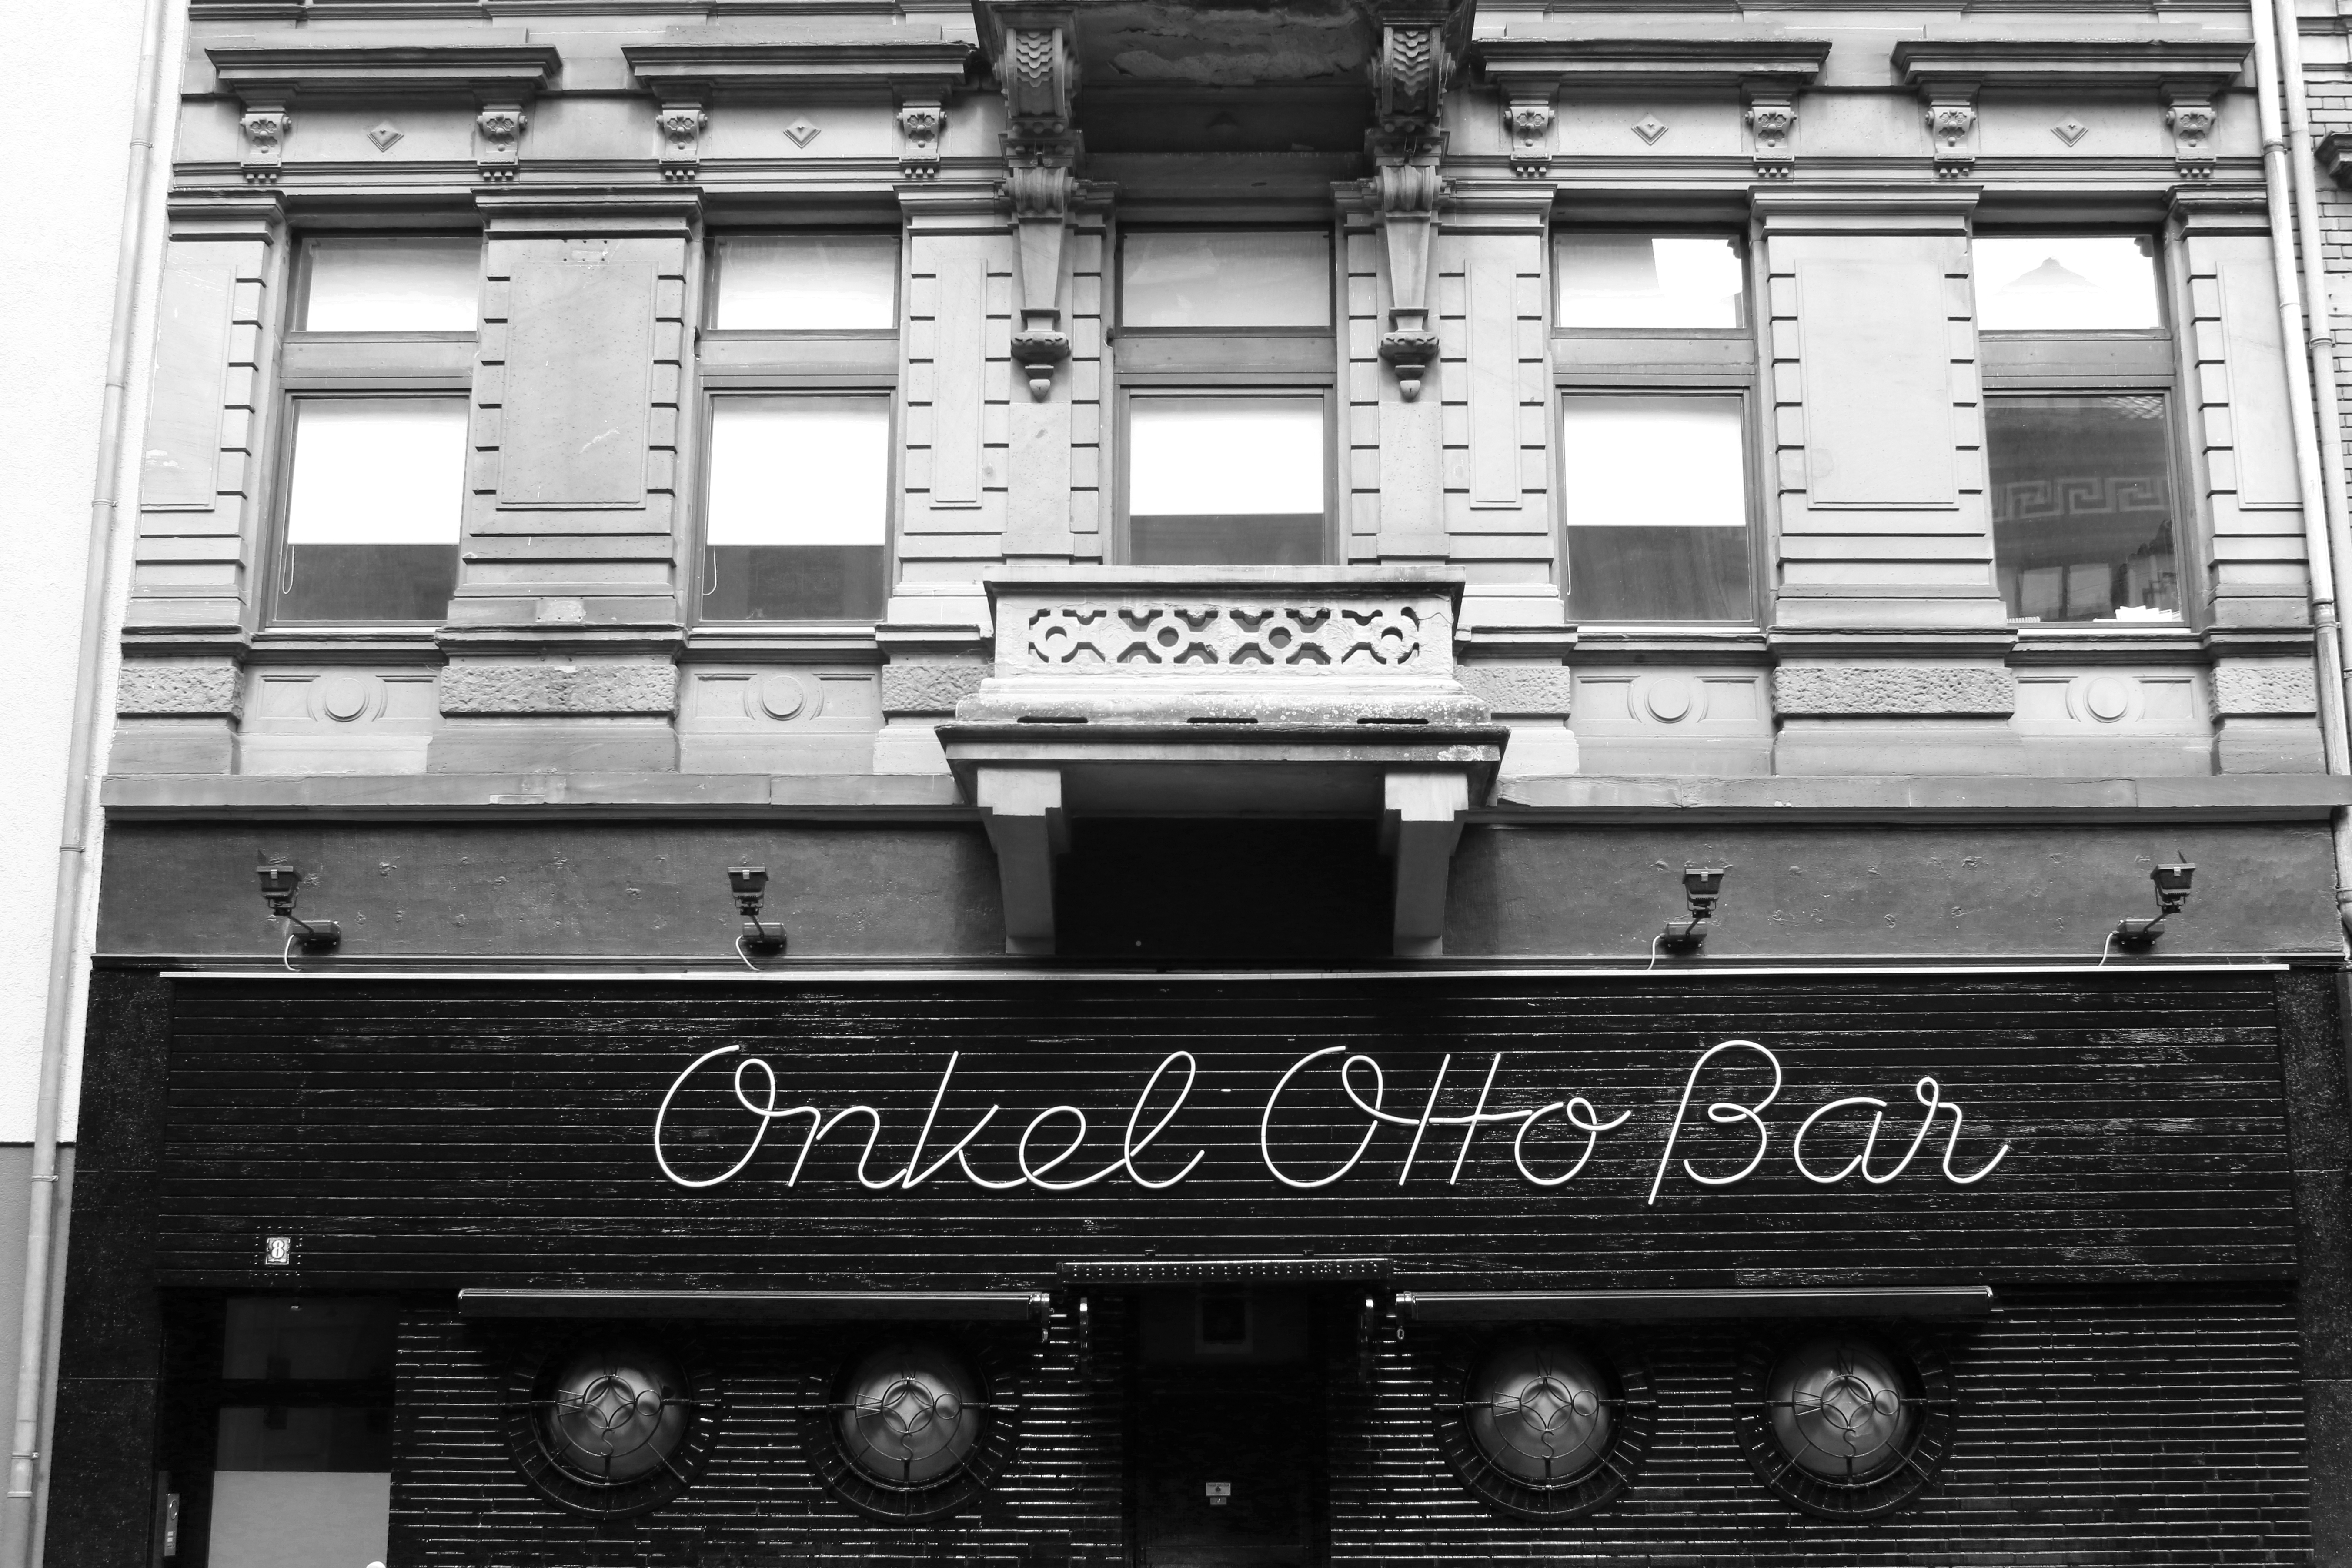
black and white, white, black, monochrome, bw, blackandwhite, blackwhite, photograph, germany, alemania, allemagne, sw, schwarzweiss, schwarzweis, germania, mannheim, schwarzweissfotografie, schwarzweisfotografie, monochrome photography, personal computer hardware, stereophonic sound